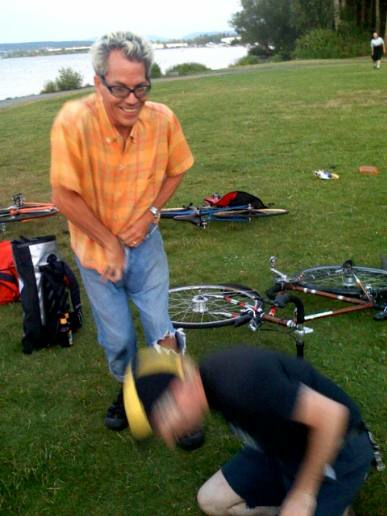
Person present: Yes